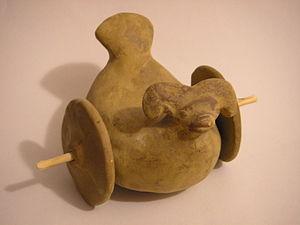
La civilisation de la vallée de l'Indus, ou civilisation harappéenne, du nom de la ville antique de Harappa, est une civilisation de l'Âge du bronze, dont le territoire s'étendait autour de la vallée du fleuve Indus, dans l'ouest du sous-continent indien. Ses traits caractéristiques se développent durant une période dite « mature », qui va d'environ 2600 av. J.-C. à 1900 av. J.-C., mais plus largement les phases associées à cette civilisation vont au moins de la fin du IVᵉ millénaire av. J.‑C. au début du IIᵉ millénaire av. J.‑C.